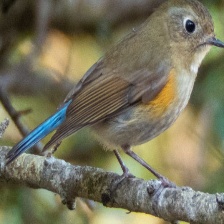
Species: HIMALAYAN BLUETAIL
Scientific name: TARSIGER RUFILATUS